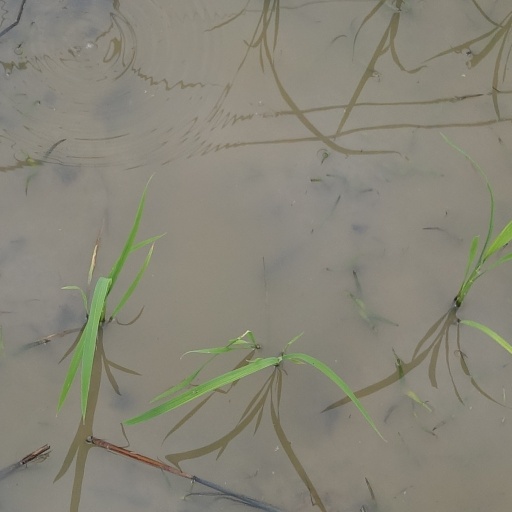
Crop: rice